Macy Gray

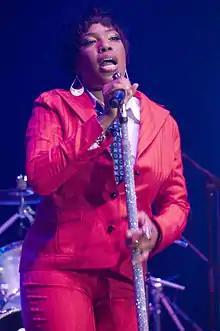
Gray in 2008

Natalie Renée McIntyre (born September 6, 1967), known professionally as Macy Gray, is an American R&B and soul singer and actress. She is known for her distinctive raspy voice and a singing style heavily influenced by Billie Holiday. As of 2018, she has sold over 25 million records worldwide.